Specimens of Archaeopteryx

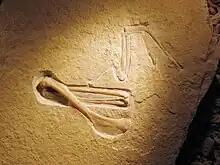
Bürgermeister-Müller ("chicken wing") Specimen

The Munich Specimen (BSP 1999 I 50, formerly known as the "Solenhofer-Aktien-Verein Specimen") was discovered on 3 August 1992 near Langenaltheim and described in 1993 by Wellnhofer. It is currently located at the Paläontologisches Museum München in Munich, to which it was sold in 1999 for 1.9 million Deutschmark. What was initially believed to be a bony sternum turned out to be part of the coracoid, but a cartilaginous sternum may have been present. Only the front of its face is missing. It may be a new species, "A. bavarica".